The Fast Sword

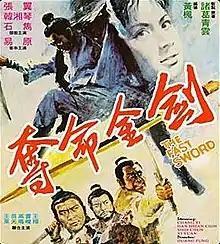

The Fast Sword is a 1971 Hong Kong action film directed by Huang Feng. The film stars Chang Yi and Wong Chung Shun.